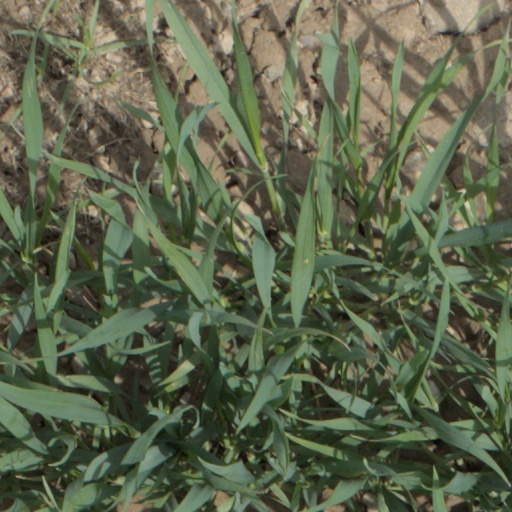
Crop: wheat